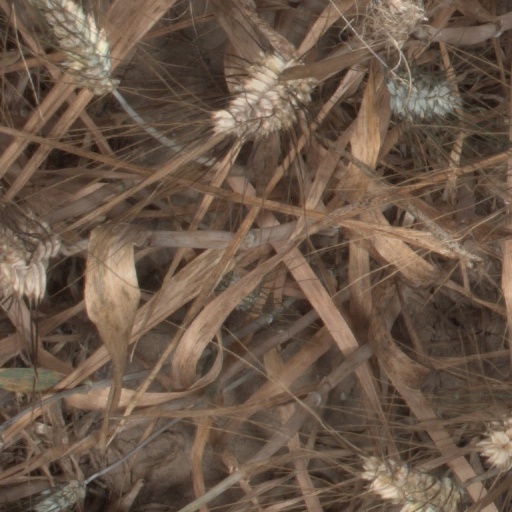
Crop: wheat